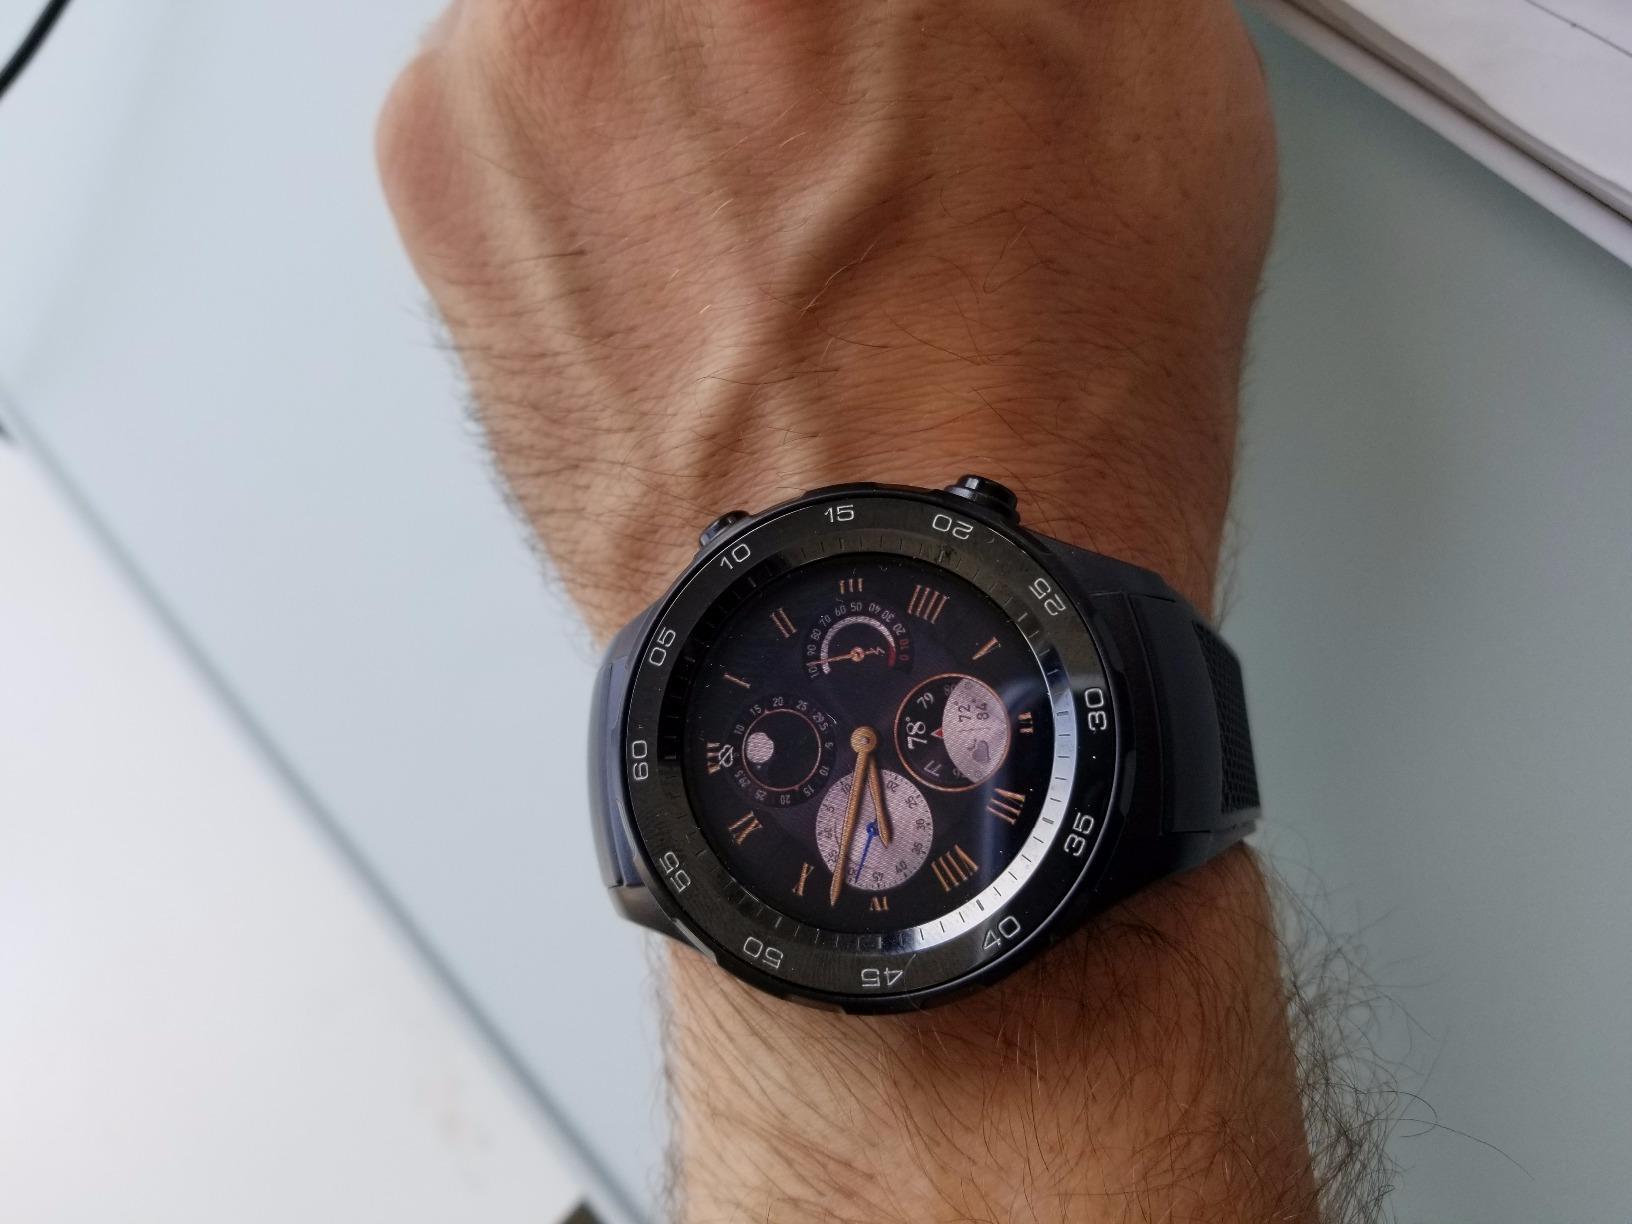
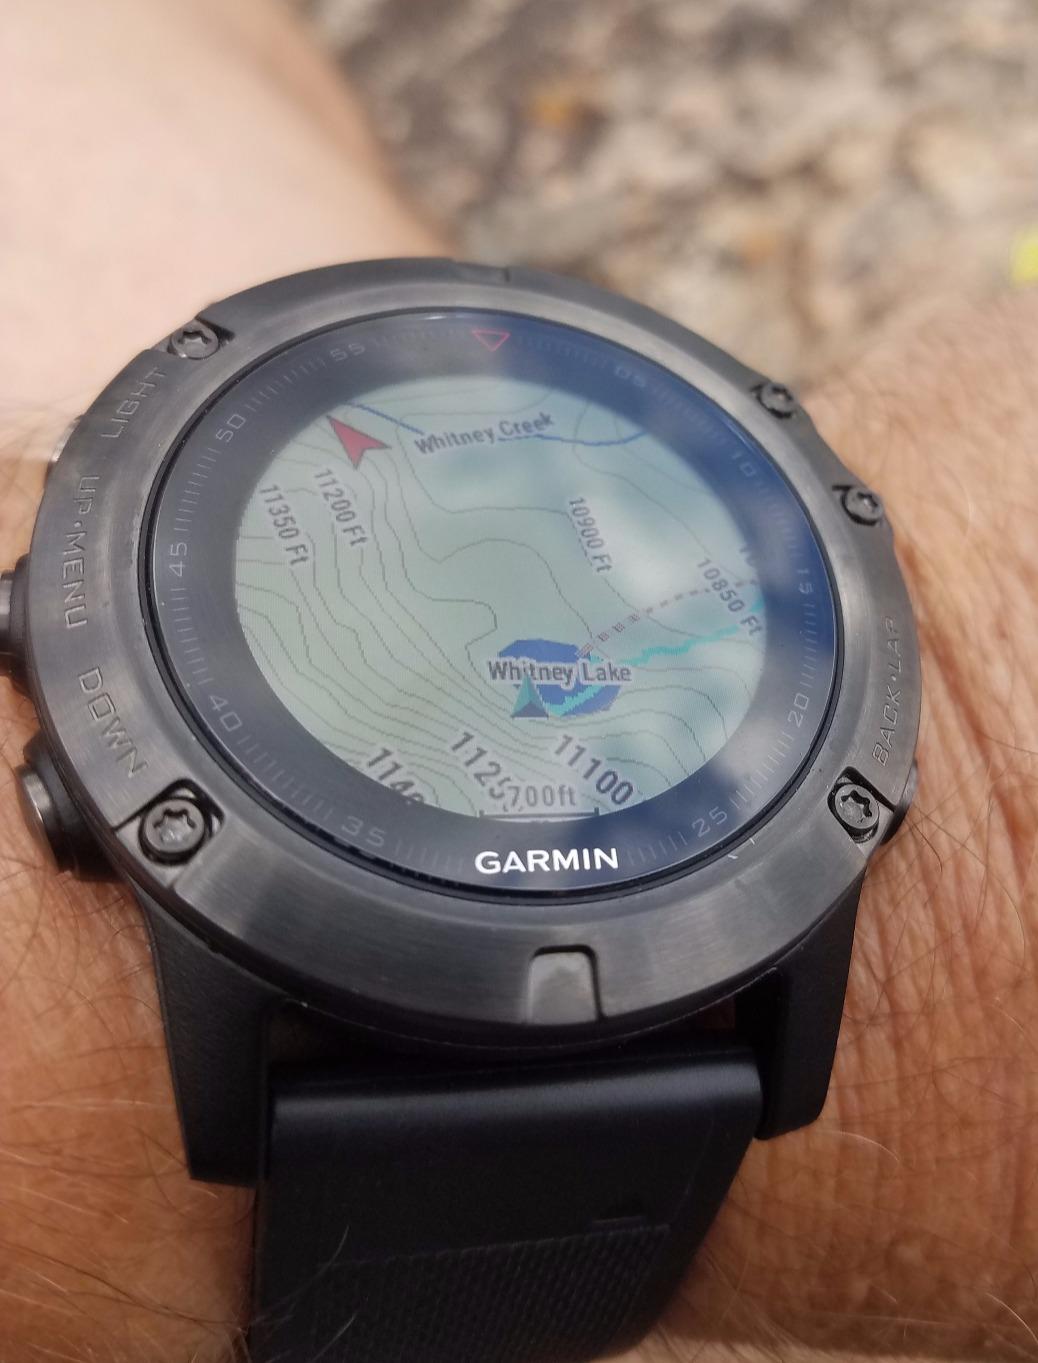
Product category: smartwatch
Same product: no